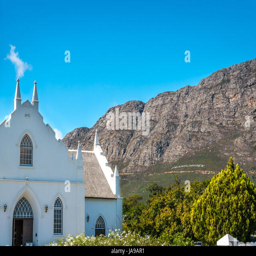
picturesque white style church against a mountain backdrop on a clear bright blue sky